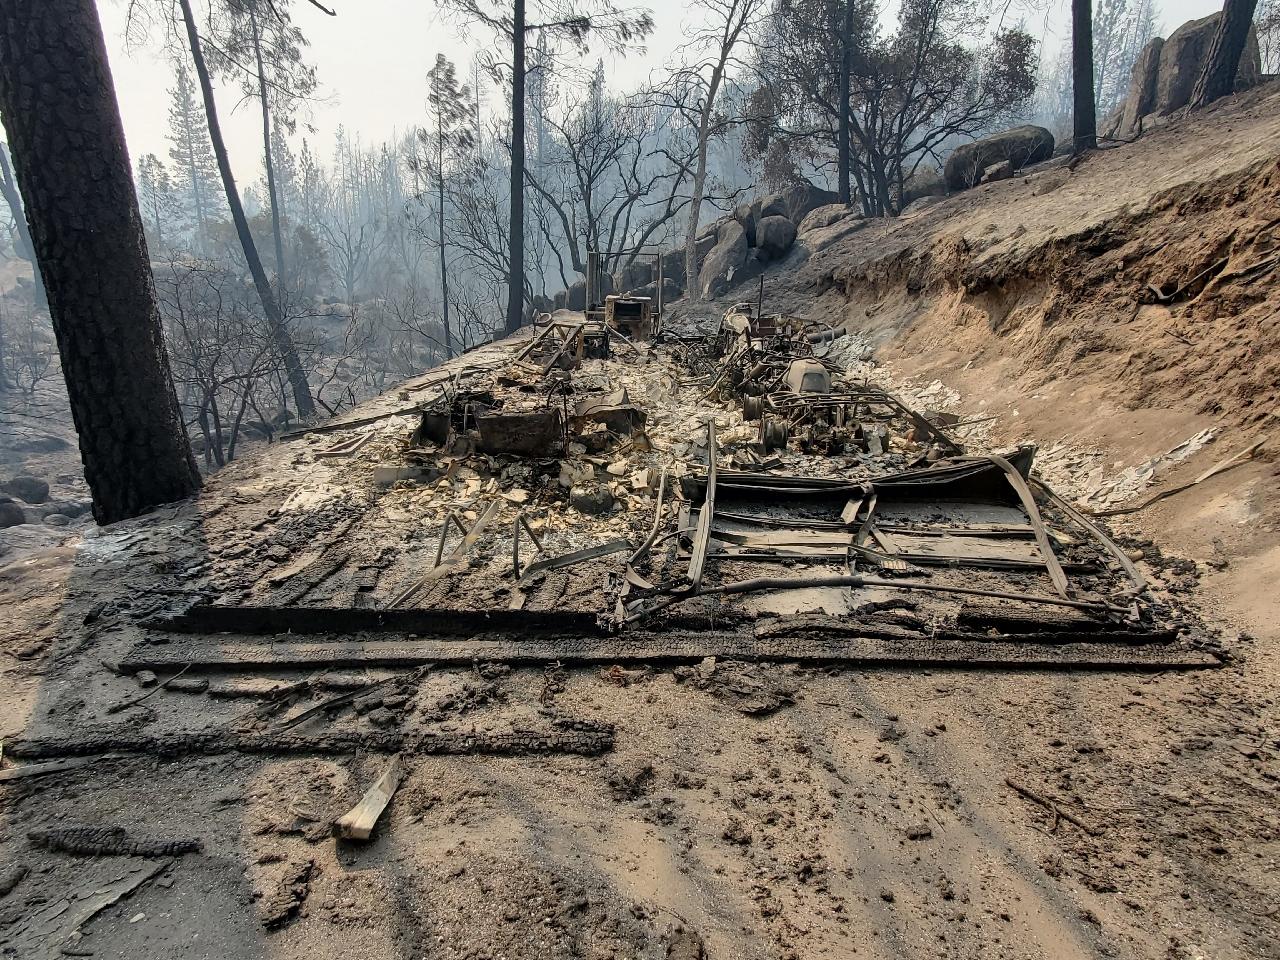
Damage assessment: destroyed